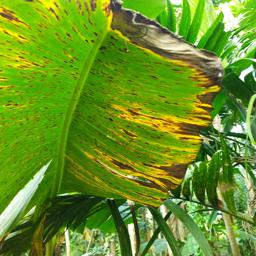
Label: BLACK SIGATOKA